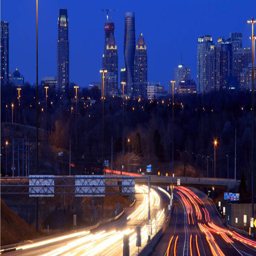
photo of towers under construction at sunset as seen from the highway